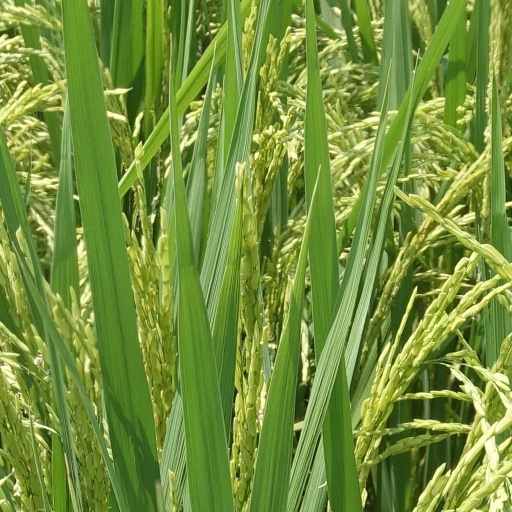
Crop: rice